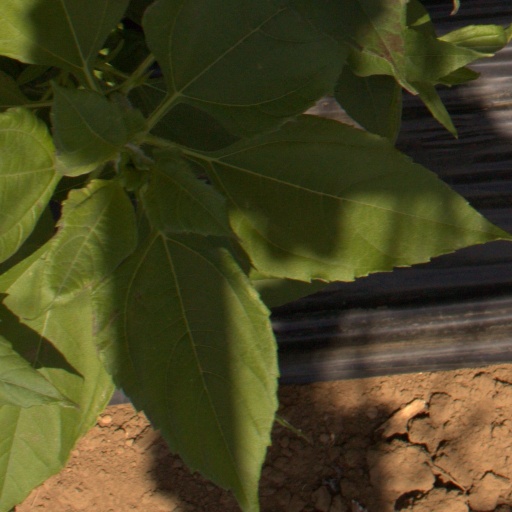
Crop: Jerusalem artichoke